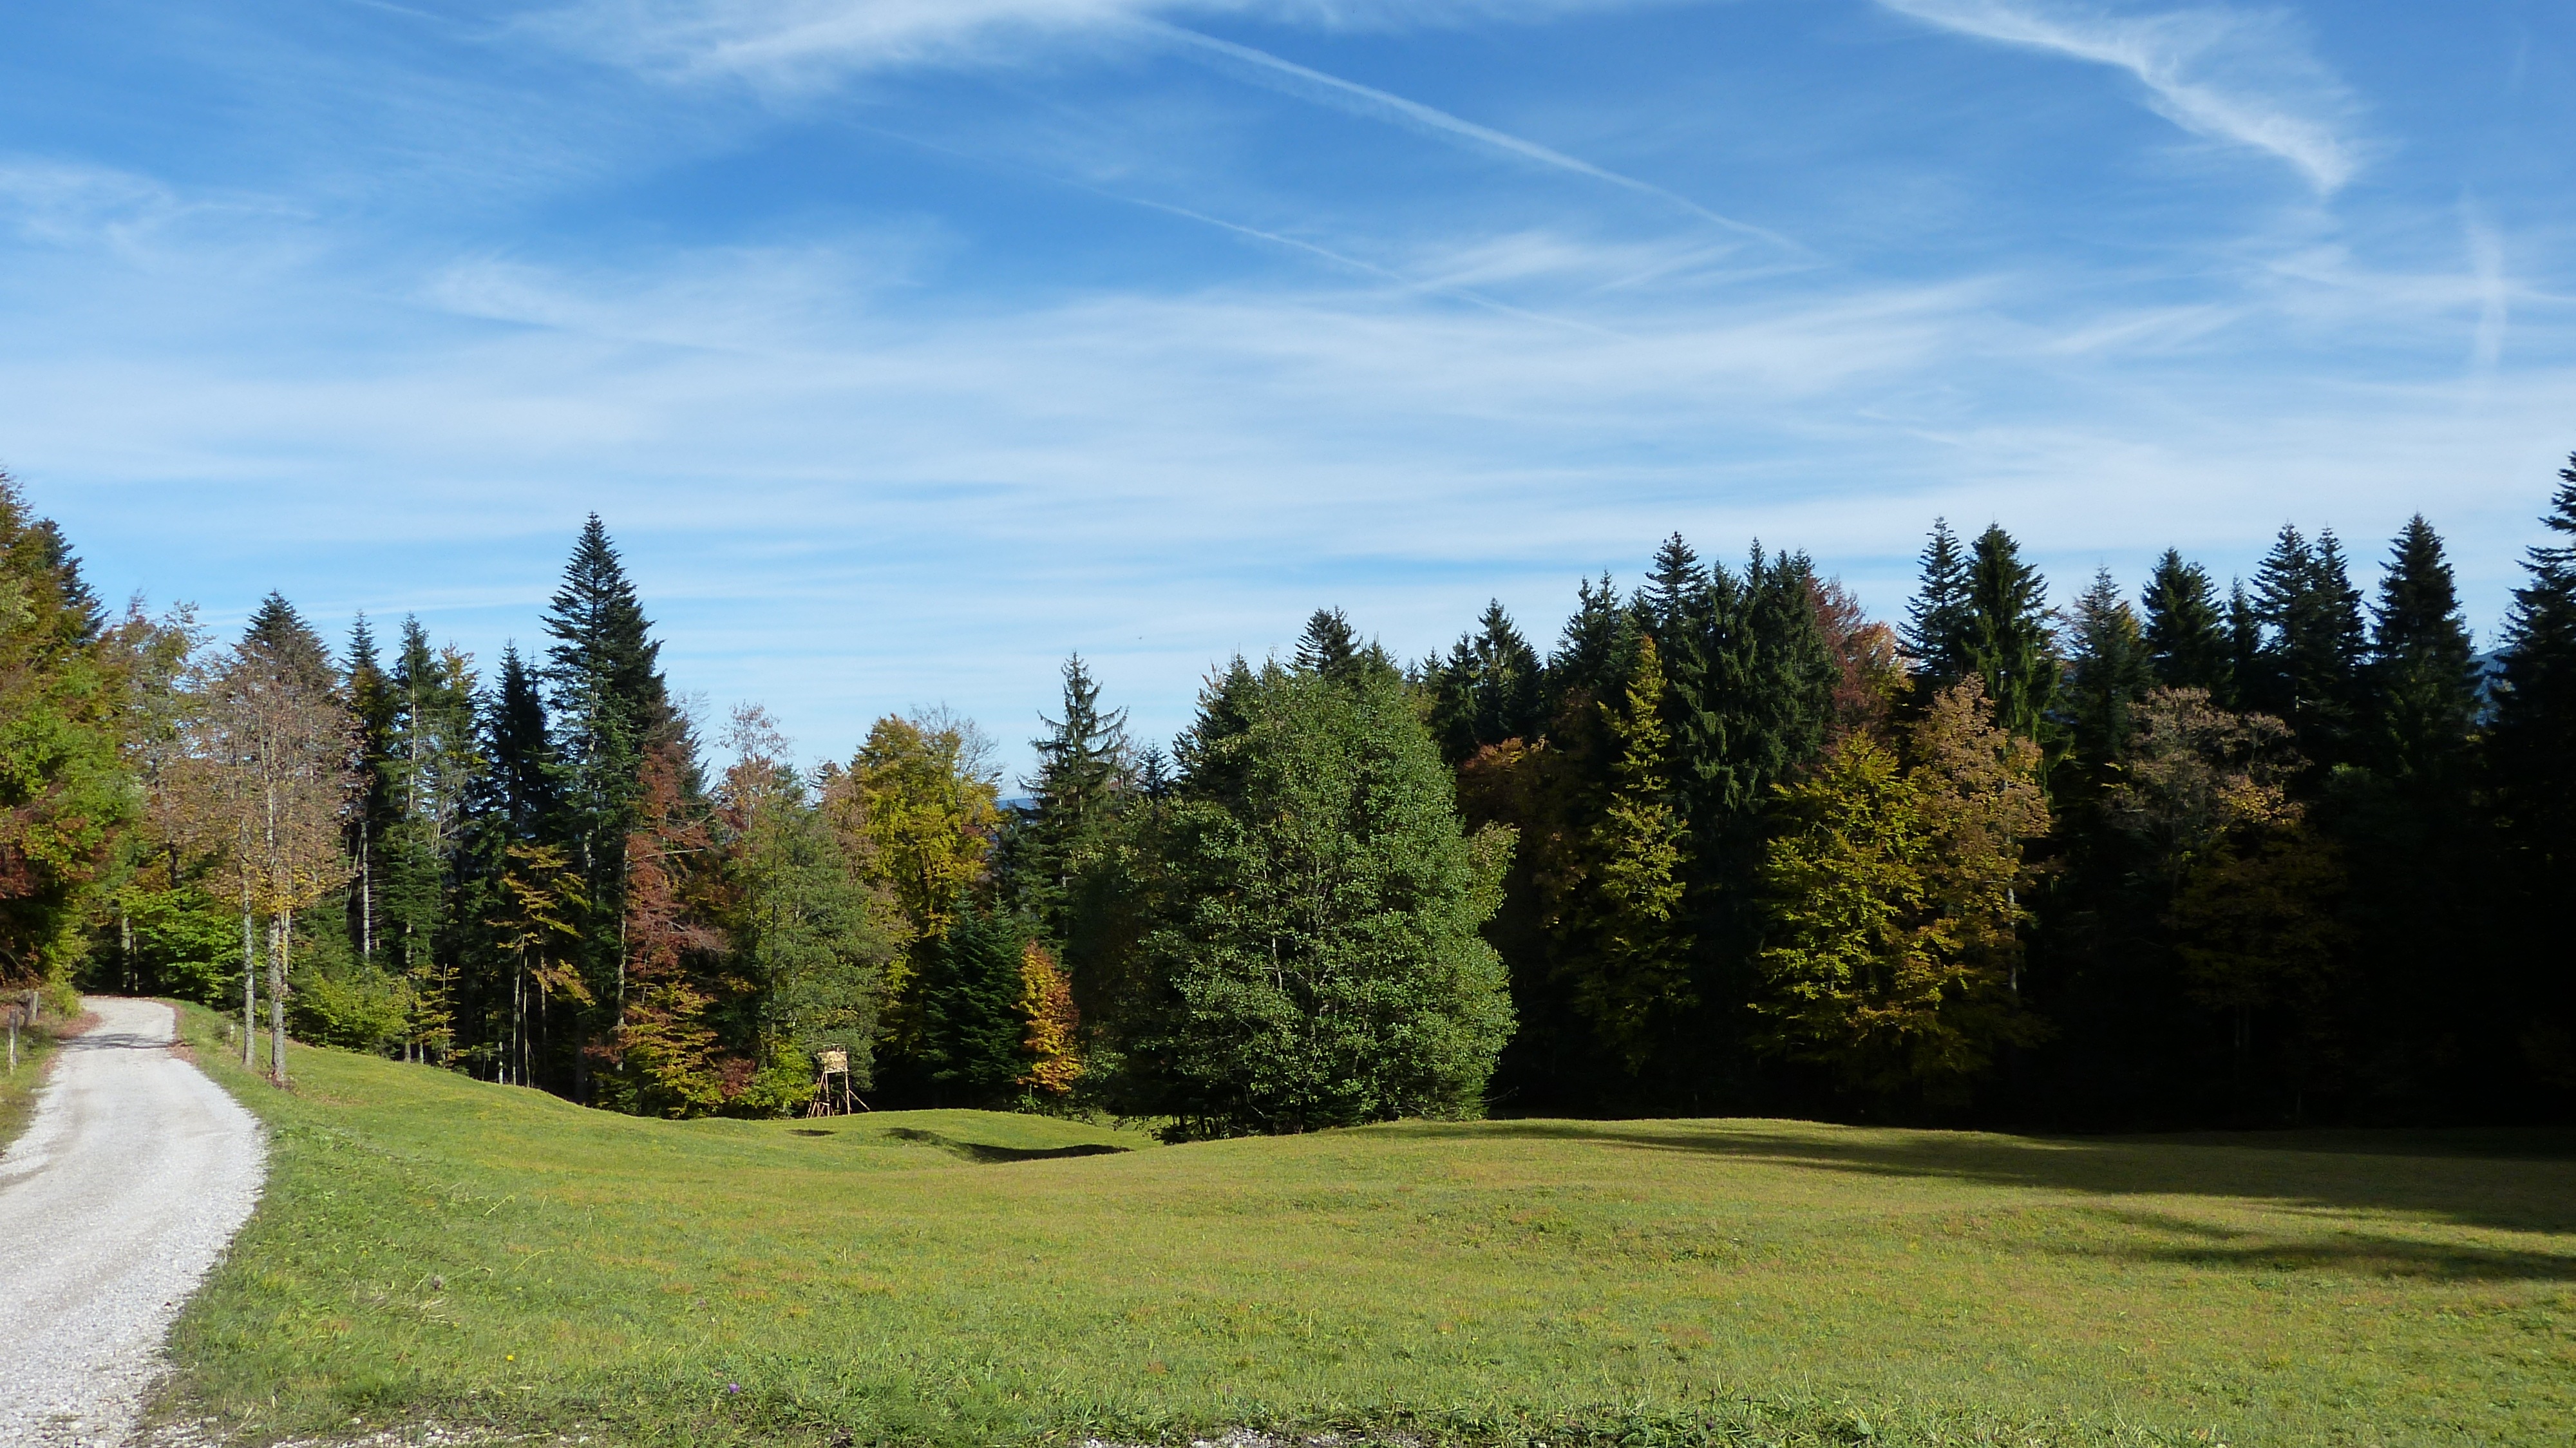
landscape, tree, nature, forest, grass, wilderness, mountain, sky, meadow, hill, mountain range, hike, autumn, park, blue, colorful, mountains, woodland, habitat, ecosystem, sunny day, mountain nature, natural environment, woody plant, mountainous landforms